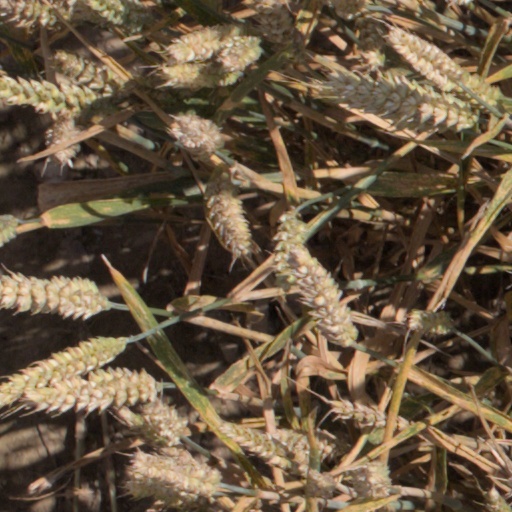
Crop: wheat